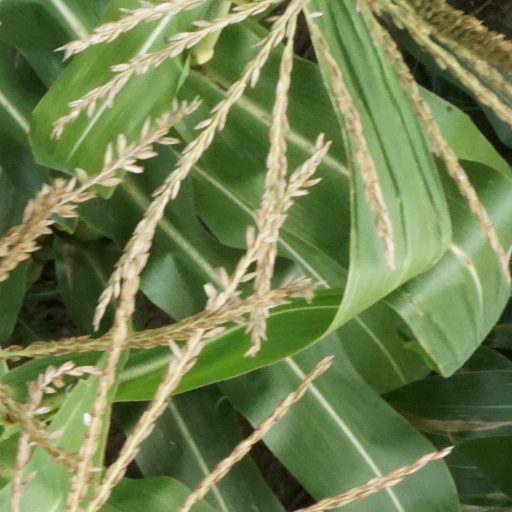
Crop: maize; corn